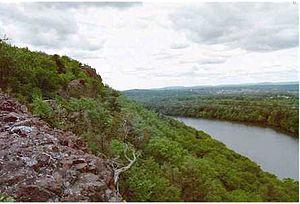
Le pic Chauncey, en anglais Chauncey Peak est une montagne située dans l'État du Connecticut et faisant partie de Metacomet Ridge, une longue arête rocheuse des Appalaches qui traverse le sud de la Nouvelle-Angleterre sur 160 kilomètres de long. Le sommet s'élève à 210 mètres d'altitude. Le pic Chauncey est une destination populaire pour la pratique de sports en plein air, réputée pour ses falaises, le panorama qu'elle offre, notamment sur Crescent Lake, son microclimat ainsi que sa faune et sa flore variées.
Metacomet Ridge est une longue arête rocheuse des Appalaches traversant sur 170 kilomètres de long l'État américain du Connecticut du sud au nord, jusqu'à celui du Massachusetts où elle culmine à 387 mètres d'altitude au mont Toby. Elle est composée de plusieurs chaînons et sommets isolés, seulement entrecoupés par le cours de quelques fleuves et rivières. Ils sont constitués soit de roches magmatiques soit de sédimentaires dont l'origine remonte à 200 millions d'années environ, par l'alternance d'émissions de laves volcaniques dues à l'ouverture d'un rift dans la région et de phases d'érosion. Ces caractéristiques offrent un écosystème riche avec une faune et une flore variées.